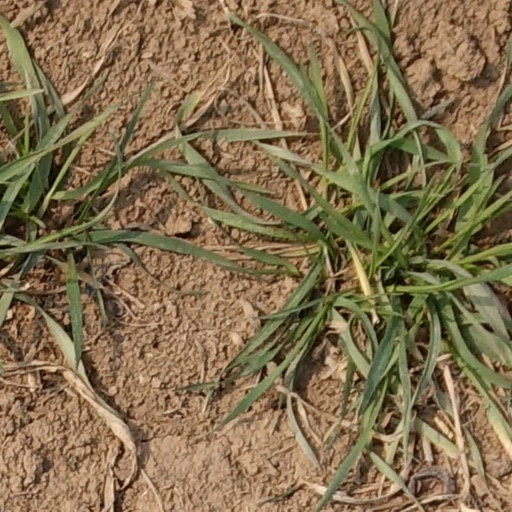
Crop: wheat